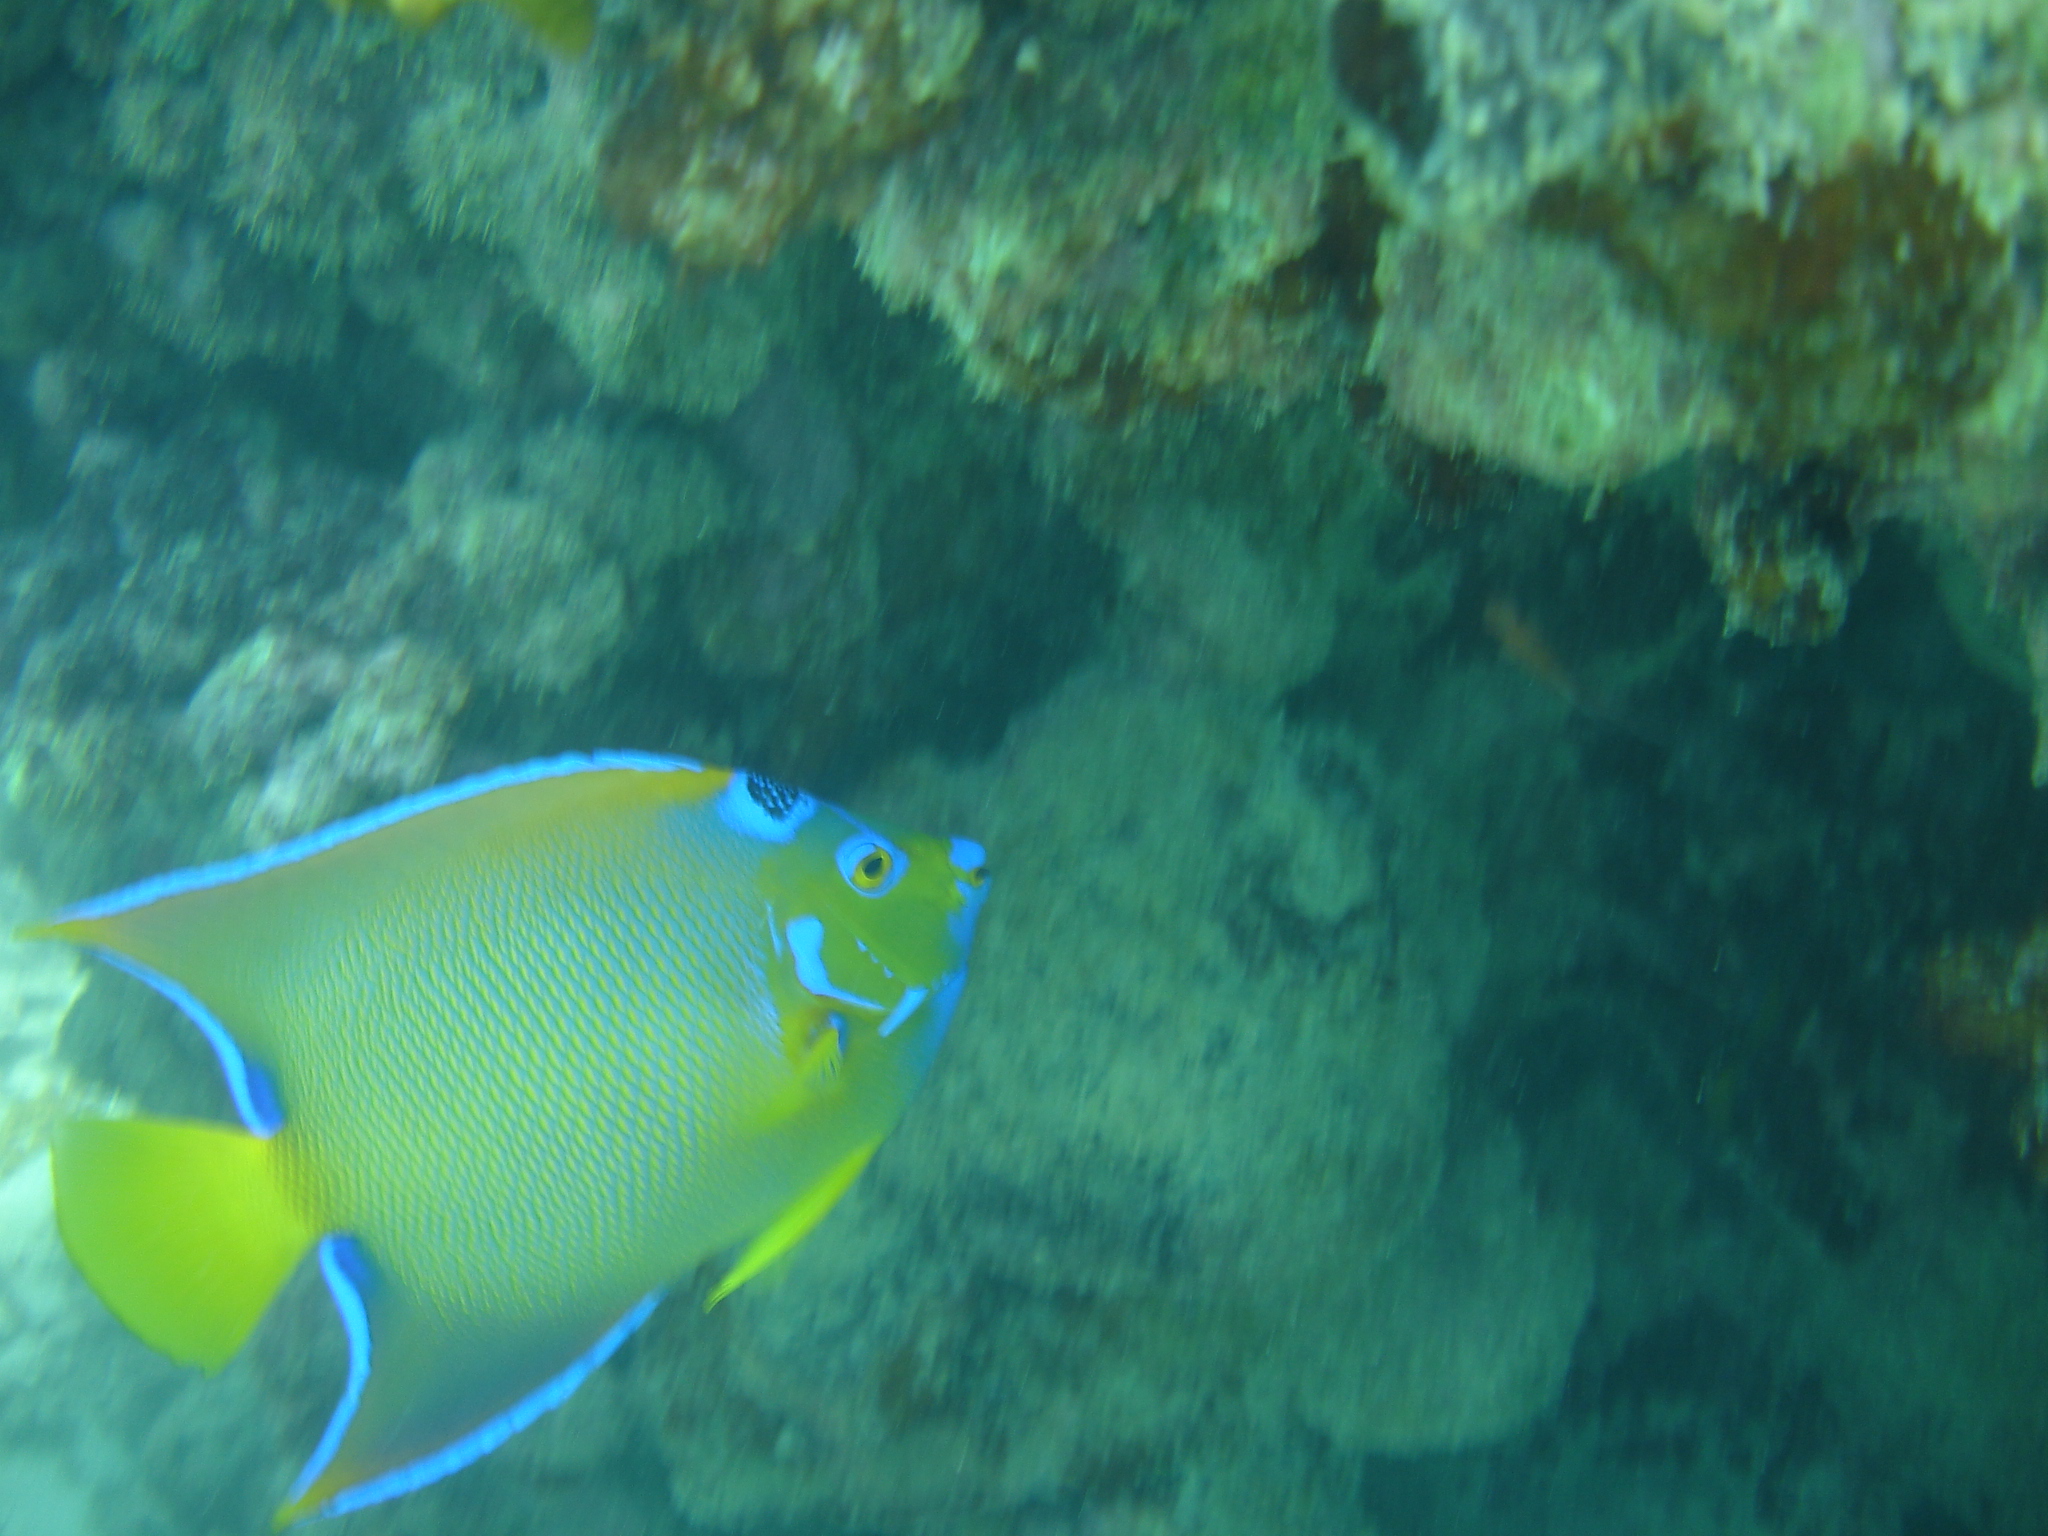
peixe, fish, oceano, vertebrate, underwater, marine biology, pomacanthidae, organism, pomacentridae, reef, coral reef, coral reef fish, holacanthus, butterflyfish, bony fish, triggerfish